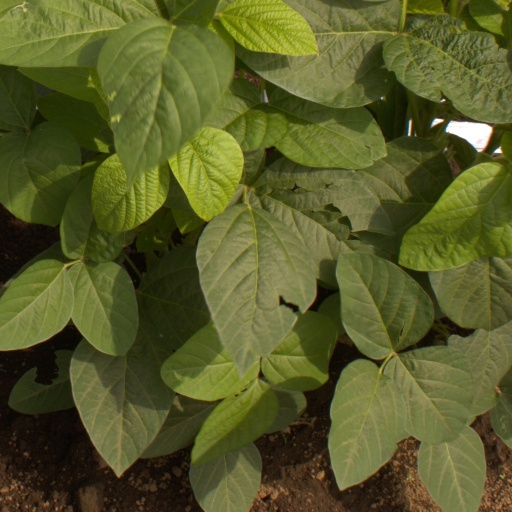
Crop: soybean